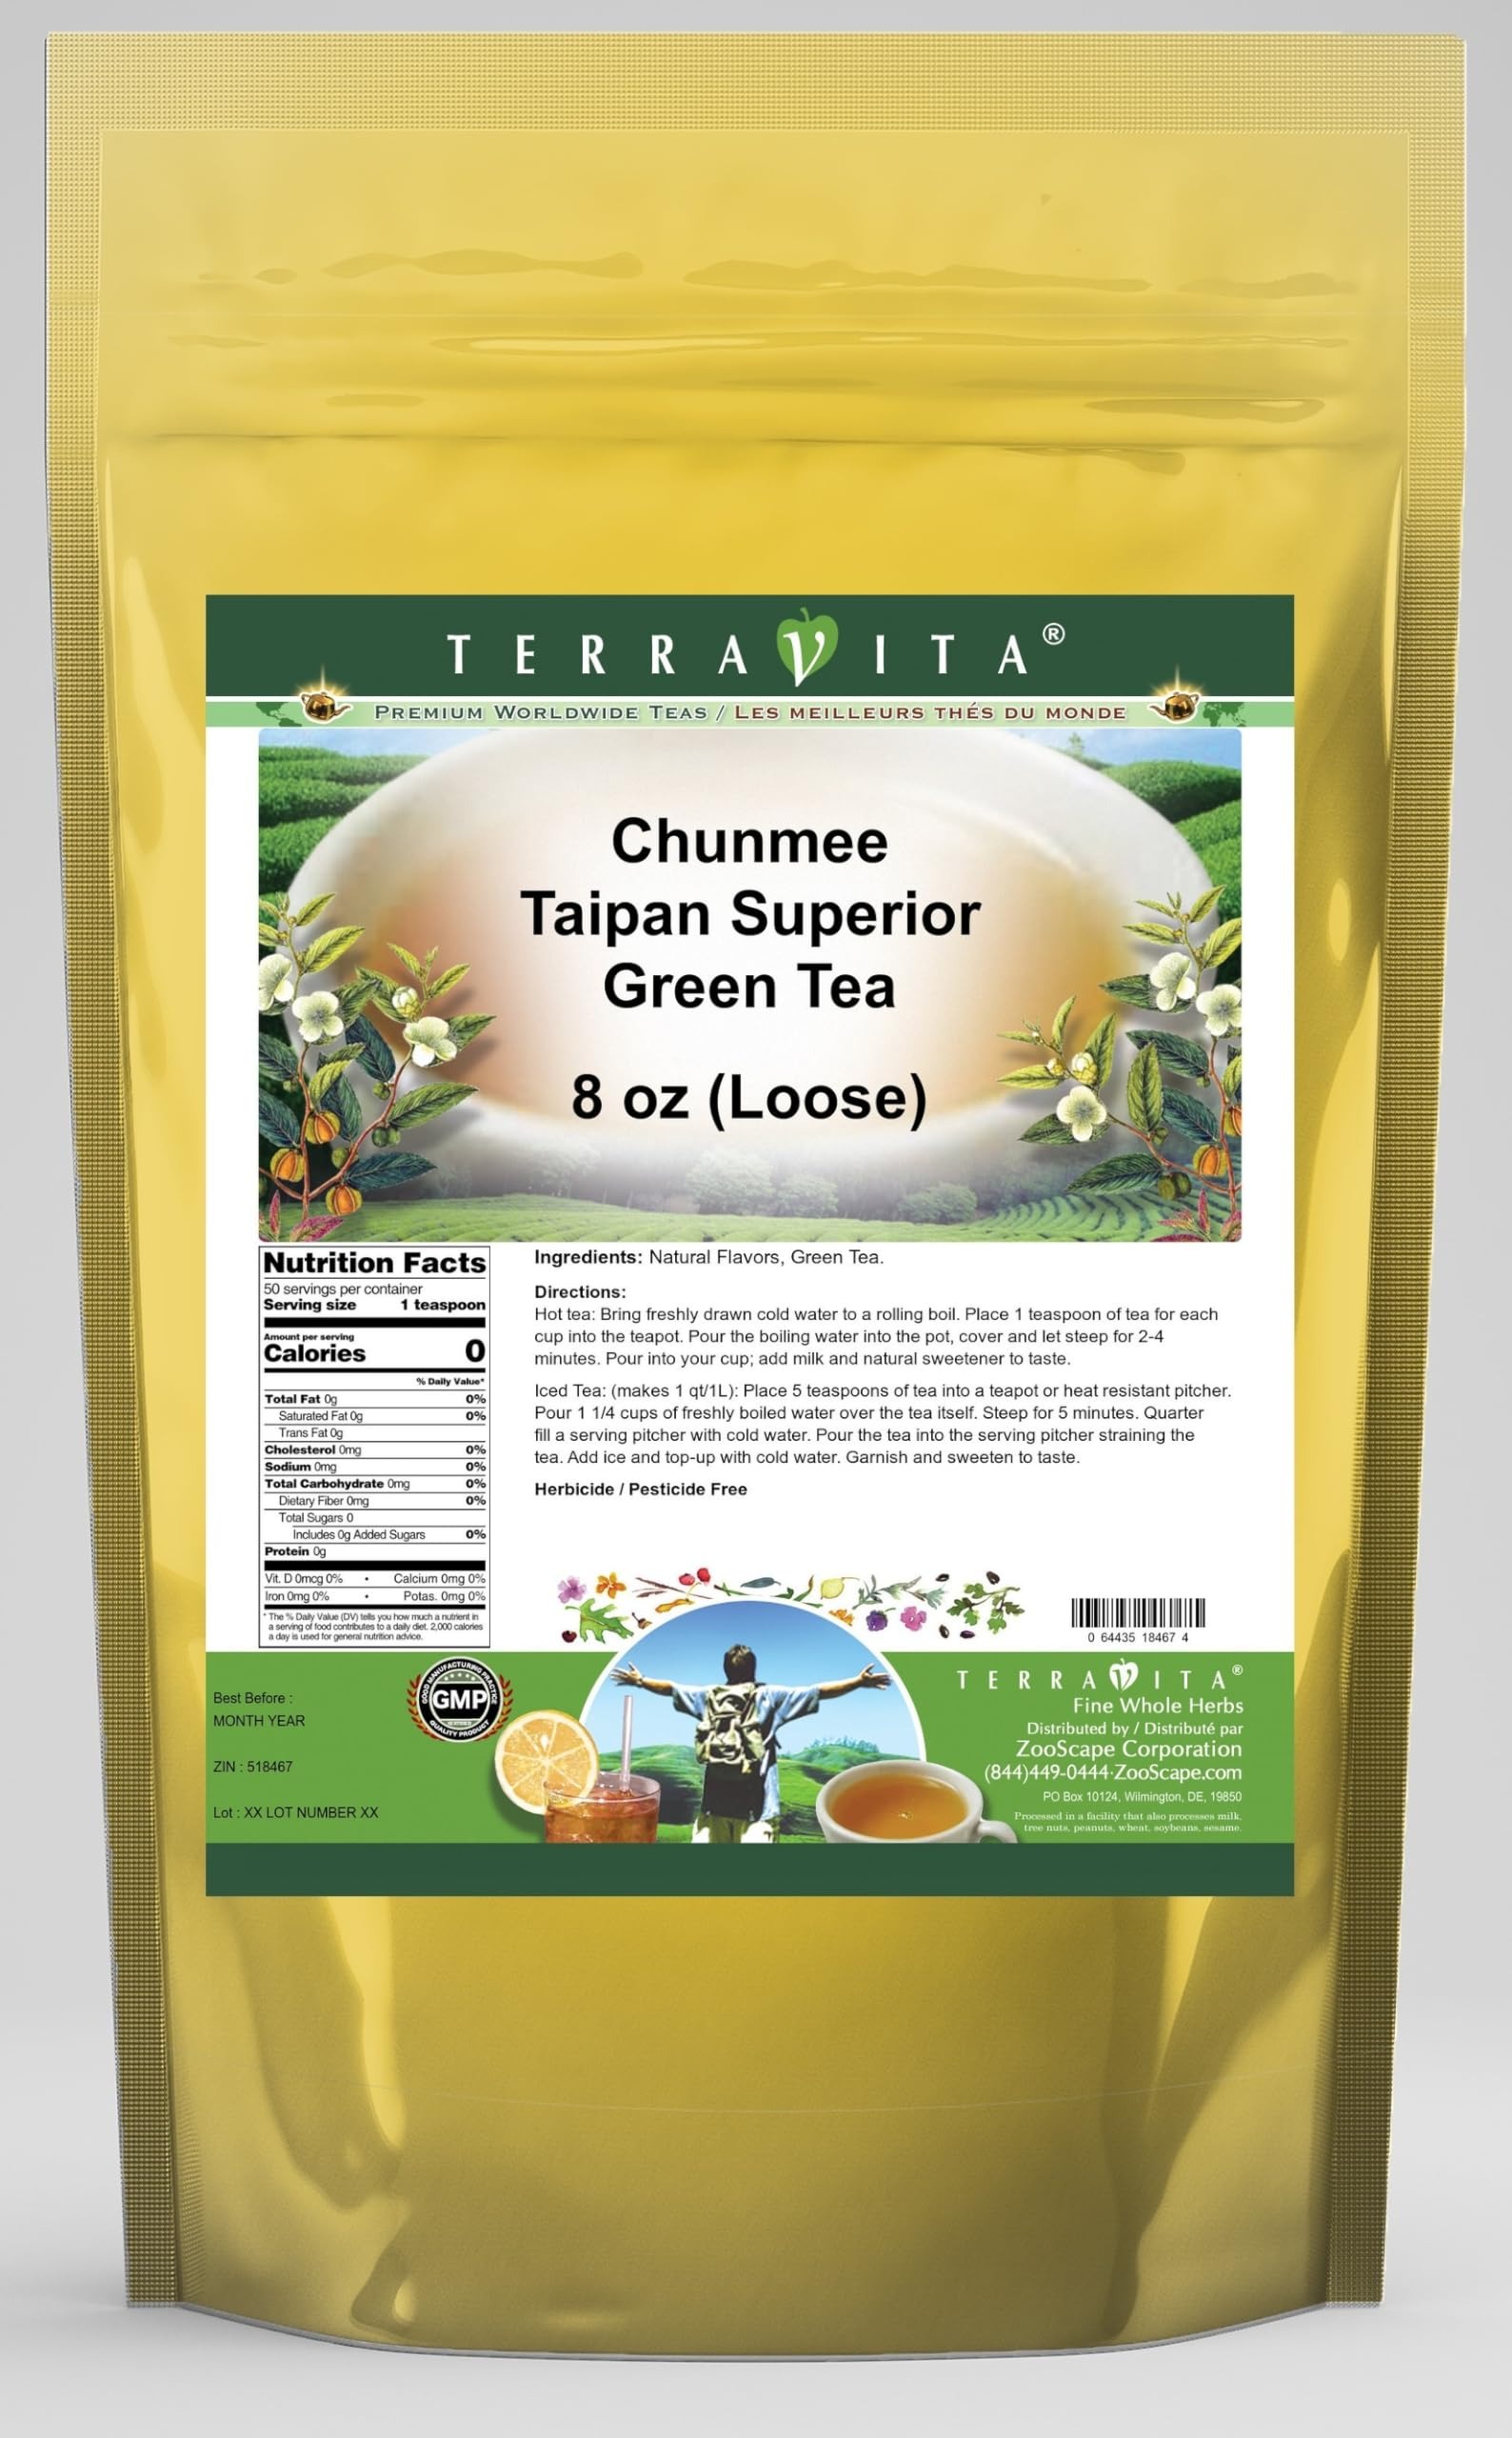
Item Name: Chunmee Taipan Superior Green Tea (Loose) (8 oz, ZIN: 518467)
Bullet Point: Chunmee Taipan Superior Green Tea (Loose) (8 oz, ZIN: 518467)
Product Description: Hot tea brewing method: Bring freshly drawn cold water to a rolling boil. Place 1 teaspoon of tea for each cup into the teapot. Pour the boiling water into the pot, cover and let steep for 2-4 minutes. Pour into your cup; add milk and natural sweetener to taste. - Iced tea brewing method: (to make 1 liter/quart): Place 5 teaspoons of tea into a teapot or heat resistant pitcher. Pour 1 1/4 cups of freshly boiled water over the tea itself. Steep for 5 minutes. Quarter fill a serving pitcher with cold water. Pour the tea into the serving pitcher straining the tea. Add ice and top-up with cold water. Garnish and sweeten to taste. - ZooScape is proud to be the exclusive distributor of TerraVita teas, herbs and supplements in the United States, Canada and around the world.
Value: 8.0
Unit: Ounce

Price: 48.6